Monarchy

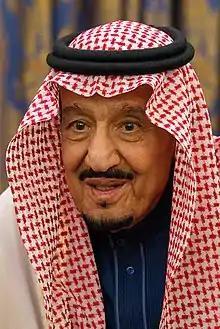
King Salman of Saudi Arabia is an absolute monarch.

Monarchies are associated with hereditary reign, in which monarchs reign for life and the responsibilities and power of the position pass to their child or another member of their family when they die. Most monarchs, both historically and in the modern-day, have been born and brought up within a royal family, the centre of the royal household and court. Growing up in a royal family (called a dynasty when it continues for several generations), future monarchs are often trained for their expected future responsibilities as monarch.